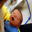
Label: baby